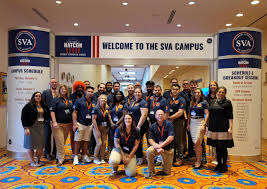
Label: Rs-24